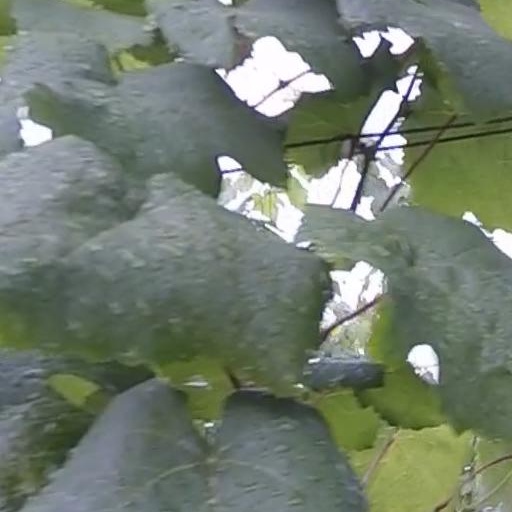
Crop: grape